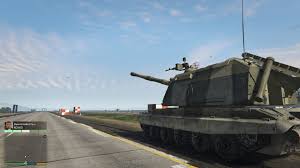
Label: Self Propelled Artillery